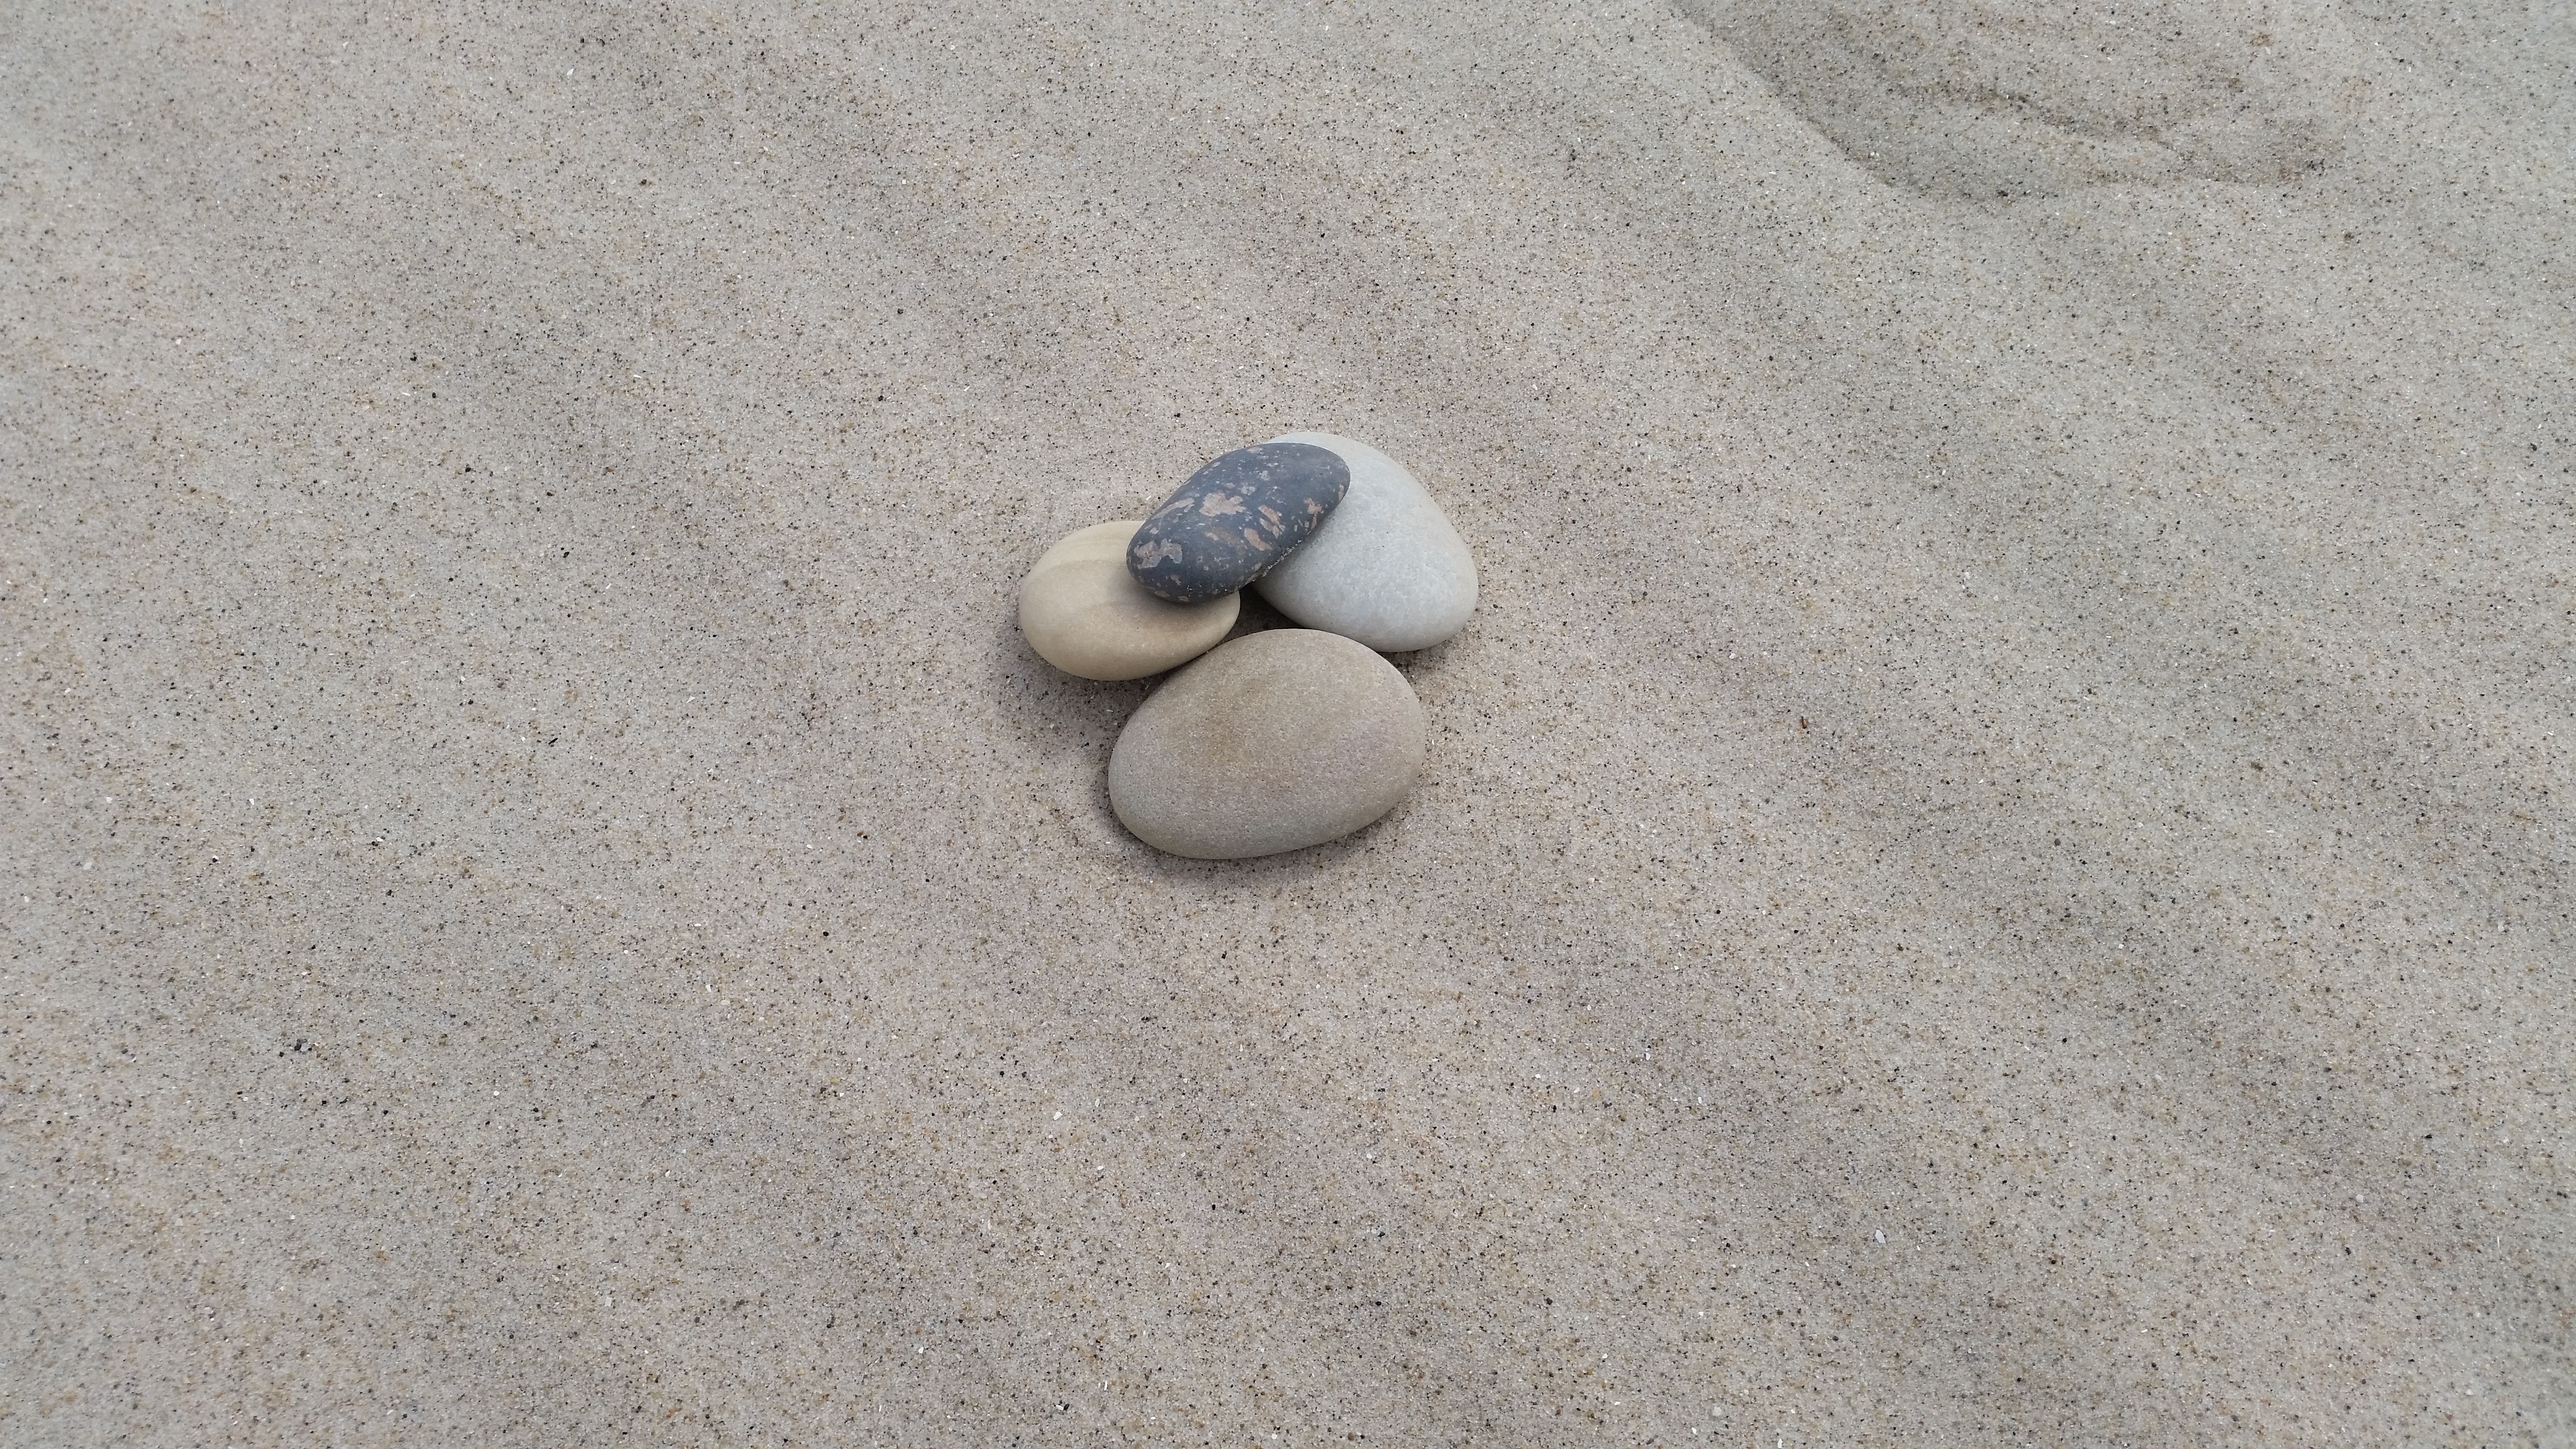
beach, sea, water, sand, rock, sky, footprint, pebble, holiday, material, dunes, stones, denmark, flooring